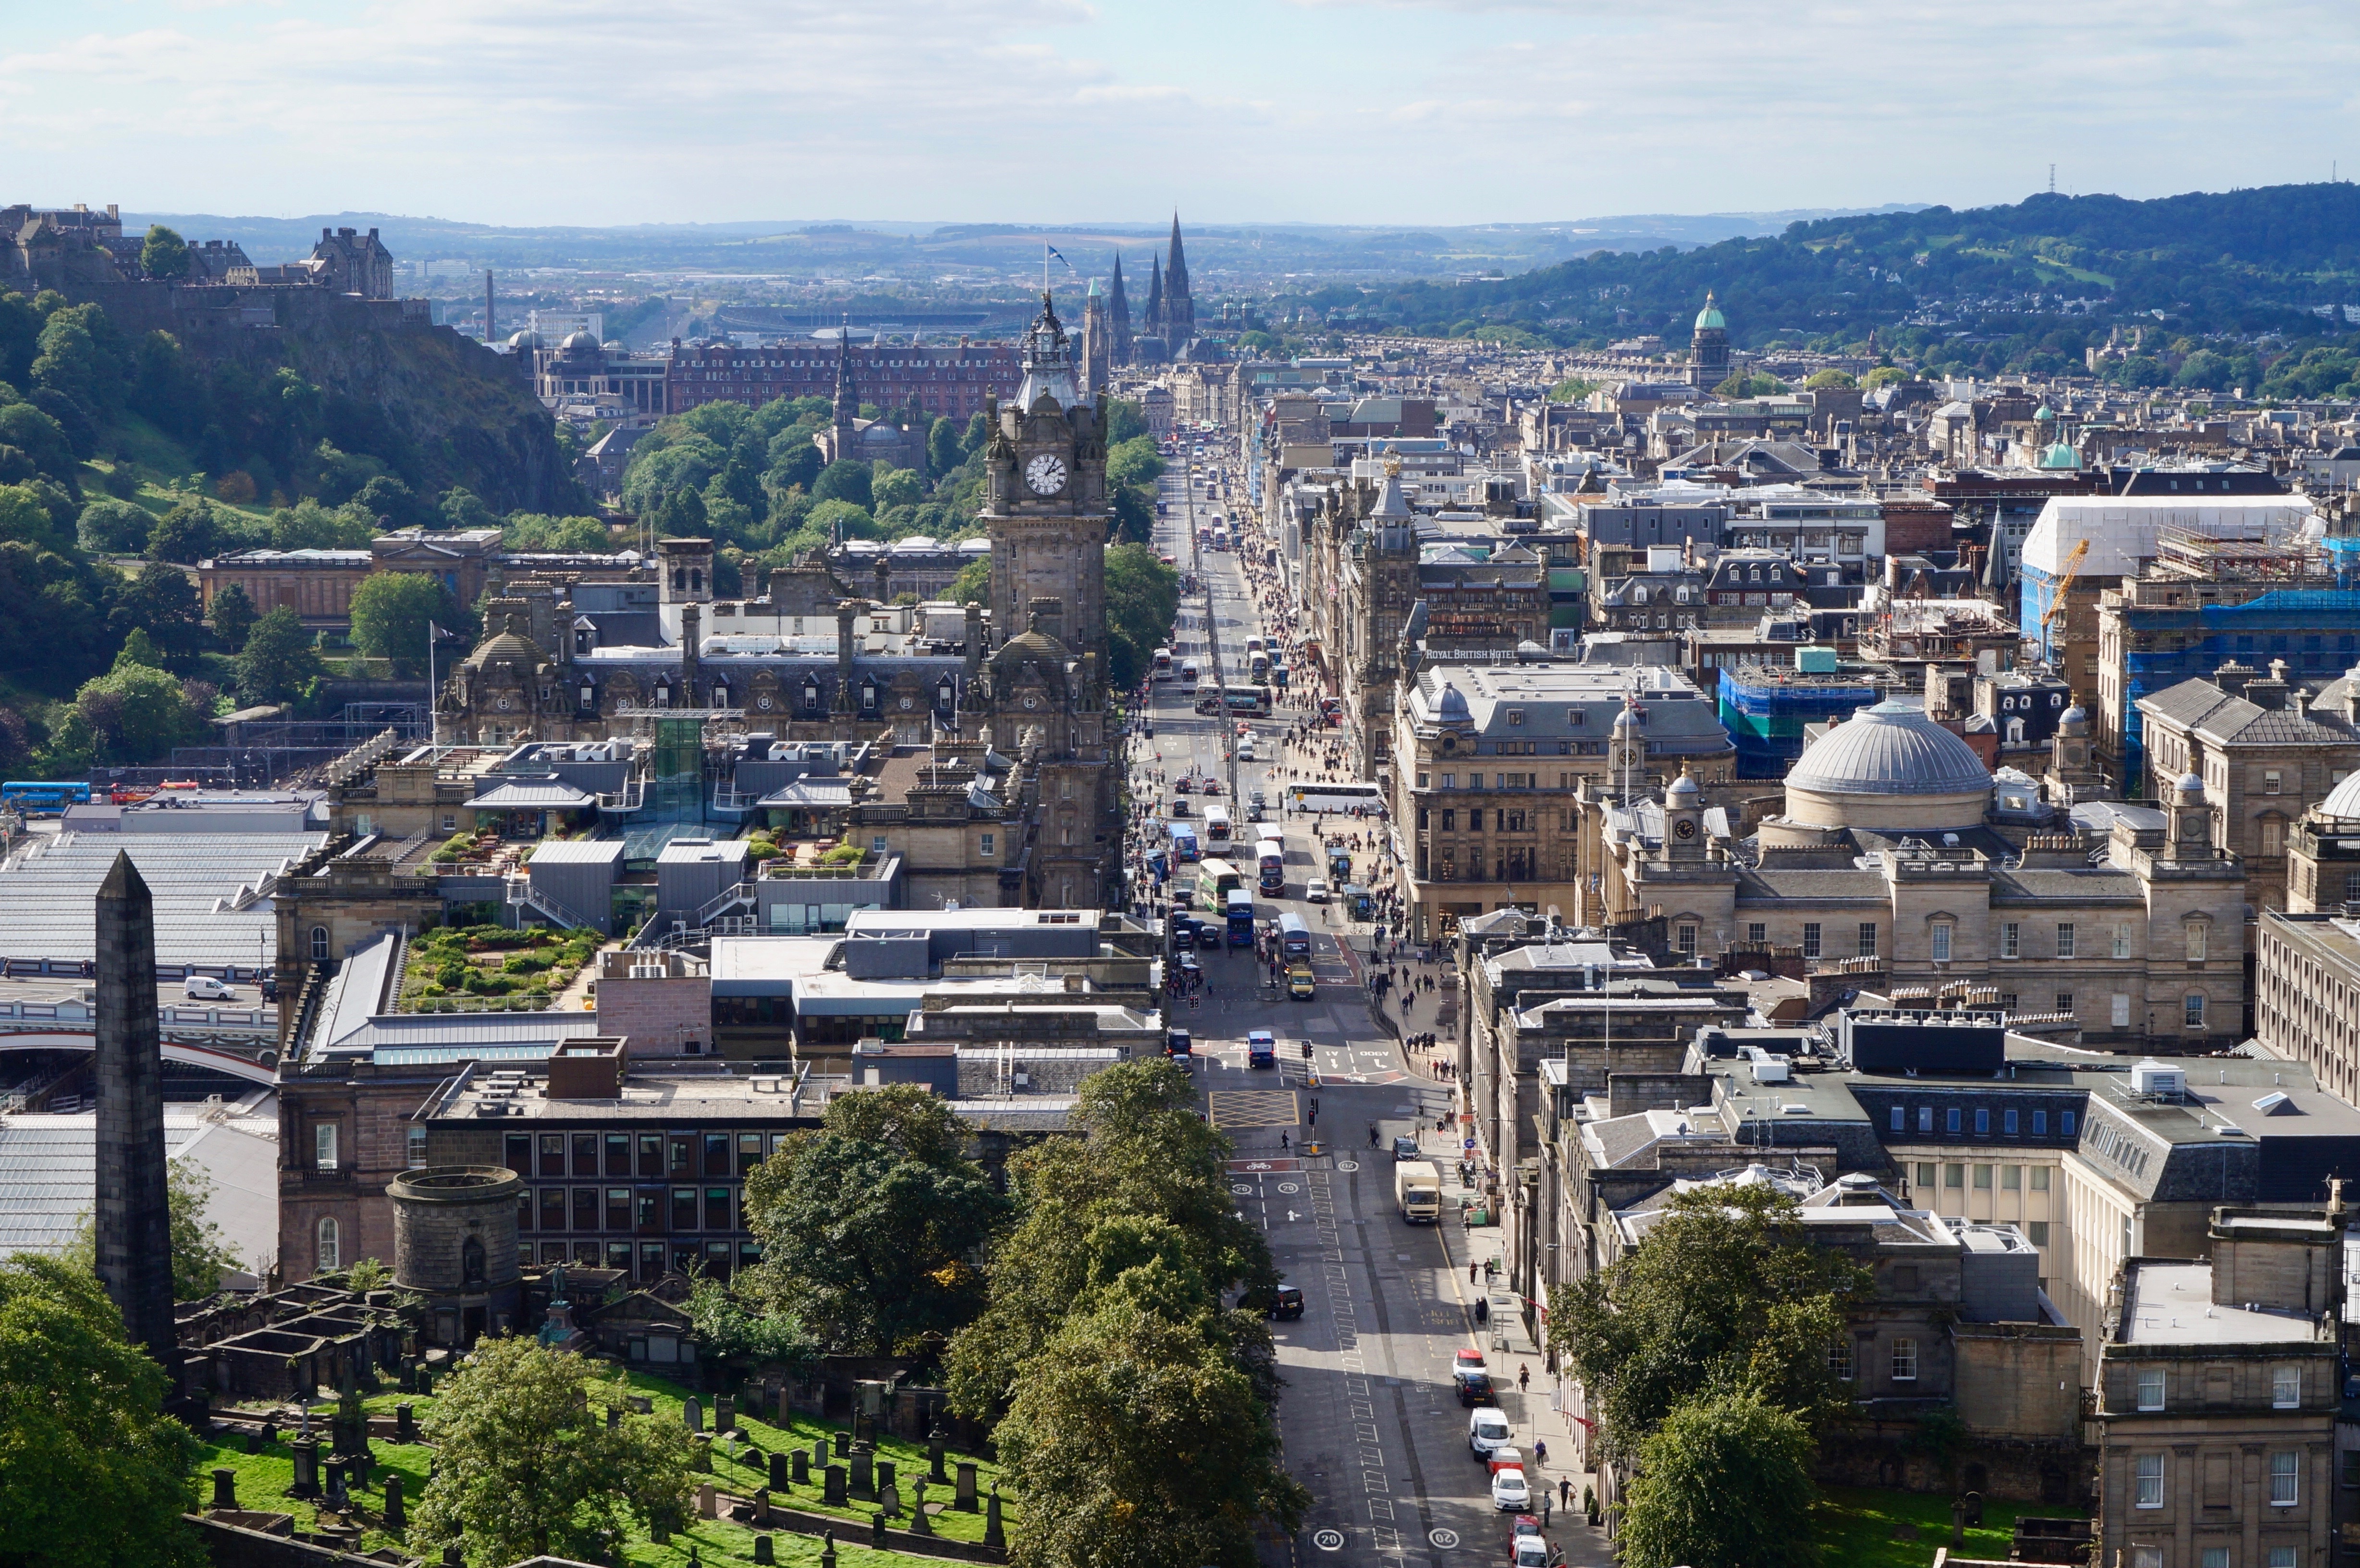
landscape, architecture, sky, skyline, street, hill, town, building, old, city, urban, monument, cityscape, downtown, travel, europe, castle, ancient, landmark, attraction, historic, tourism, uk, capital, british, culture, scotland, britain, scottish, united, kingdom, edinburgh, destination, neighbourhood, bird's eye view, aerial photography, urban area, residential area, human settlement